Headlam Hall

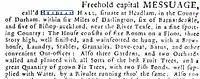
Sale notice for Headlam Hall 1751

When Henry Draper died in 1666 his son John Draper became the owner. However he died five years later and as he had no living heirs his sister Anne and her husband Thomas Mossock (died 1710). When he died their son Thomas Mossock who died in 1721 became the owner. As he had no heirs his sister Ann and her husband Ralph Clark inherited the Hall. There is a memorial plaque in Gainford Church in their honour. When he died in 1736 their only surviving child Ann Clark who had married Lawrence Brockett inherited the house.